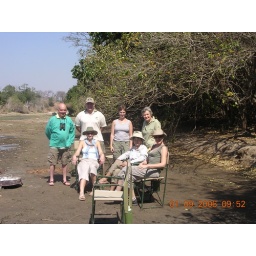
All of us in the Chitake river bed